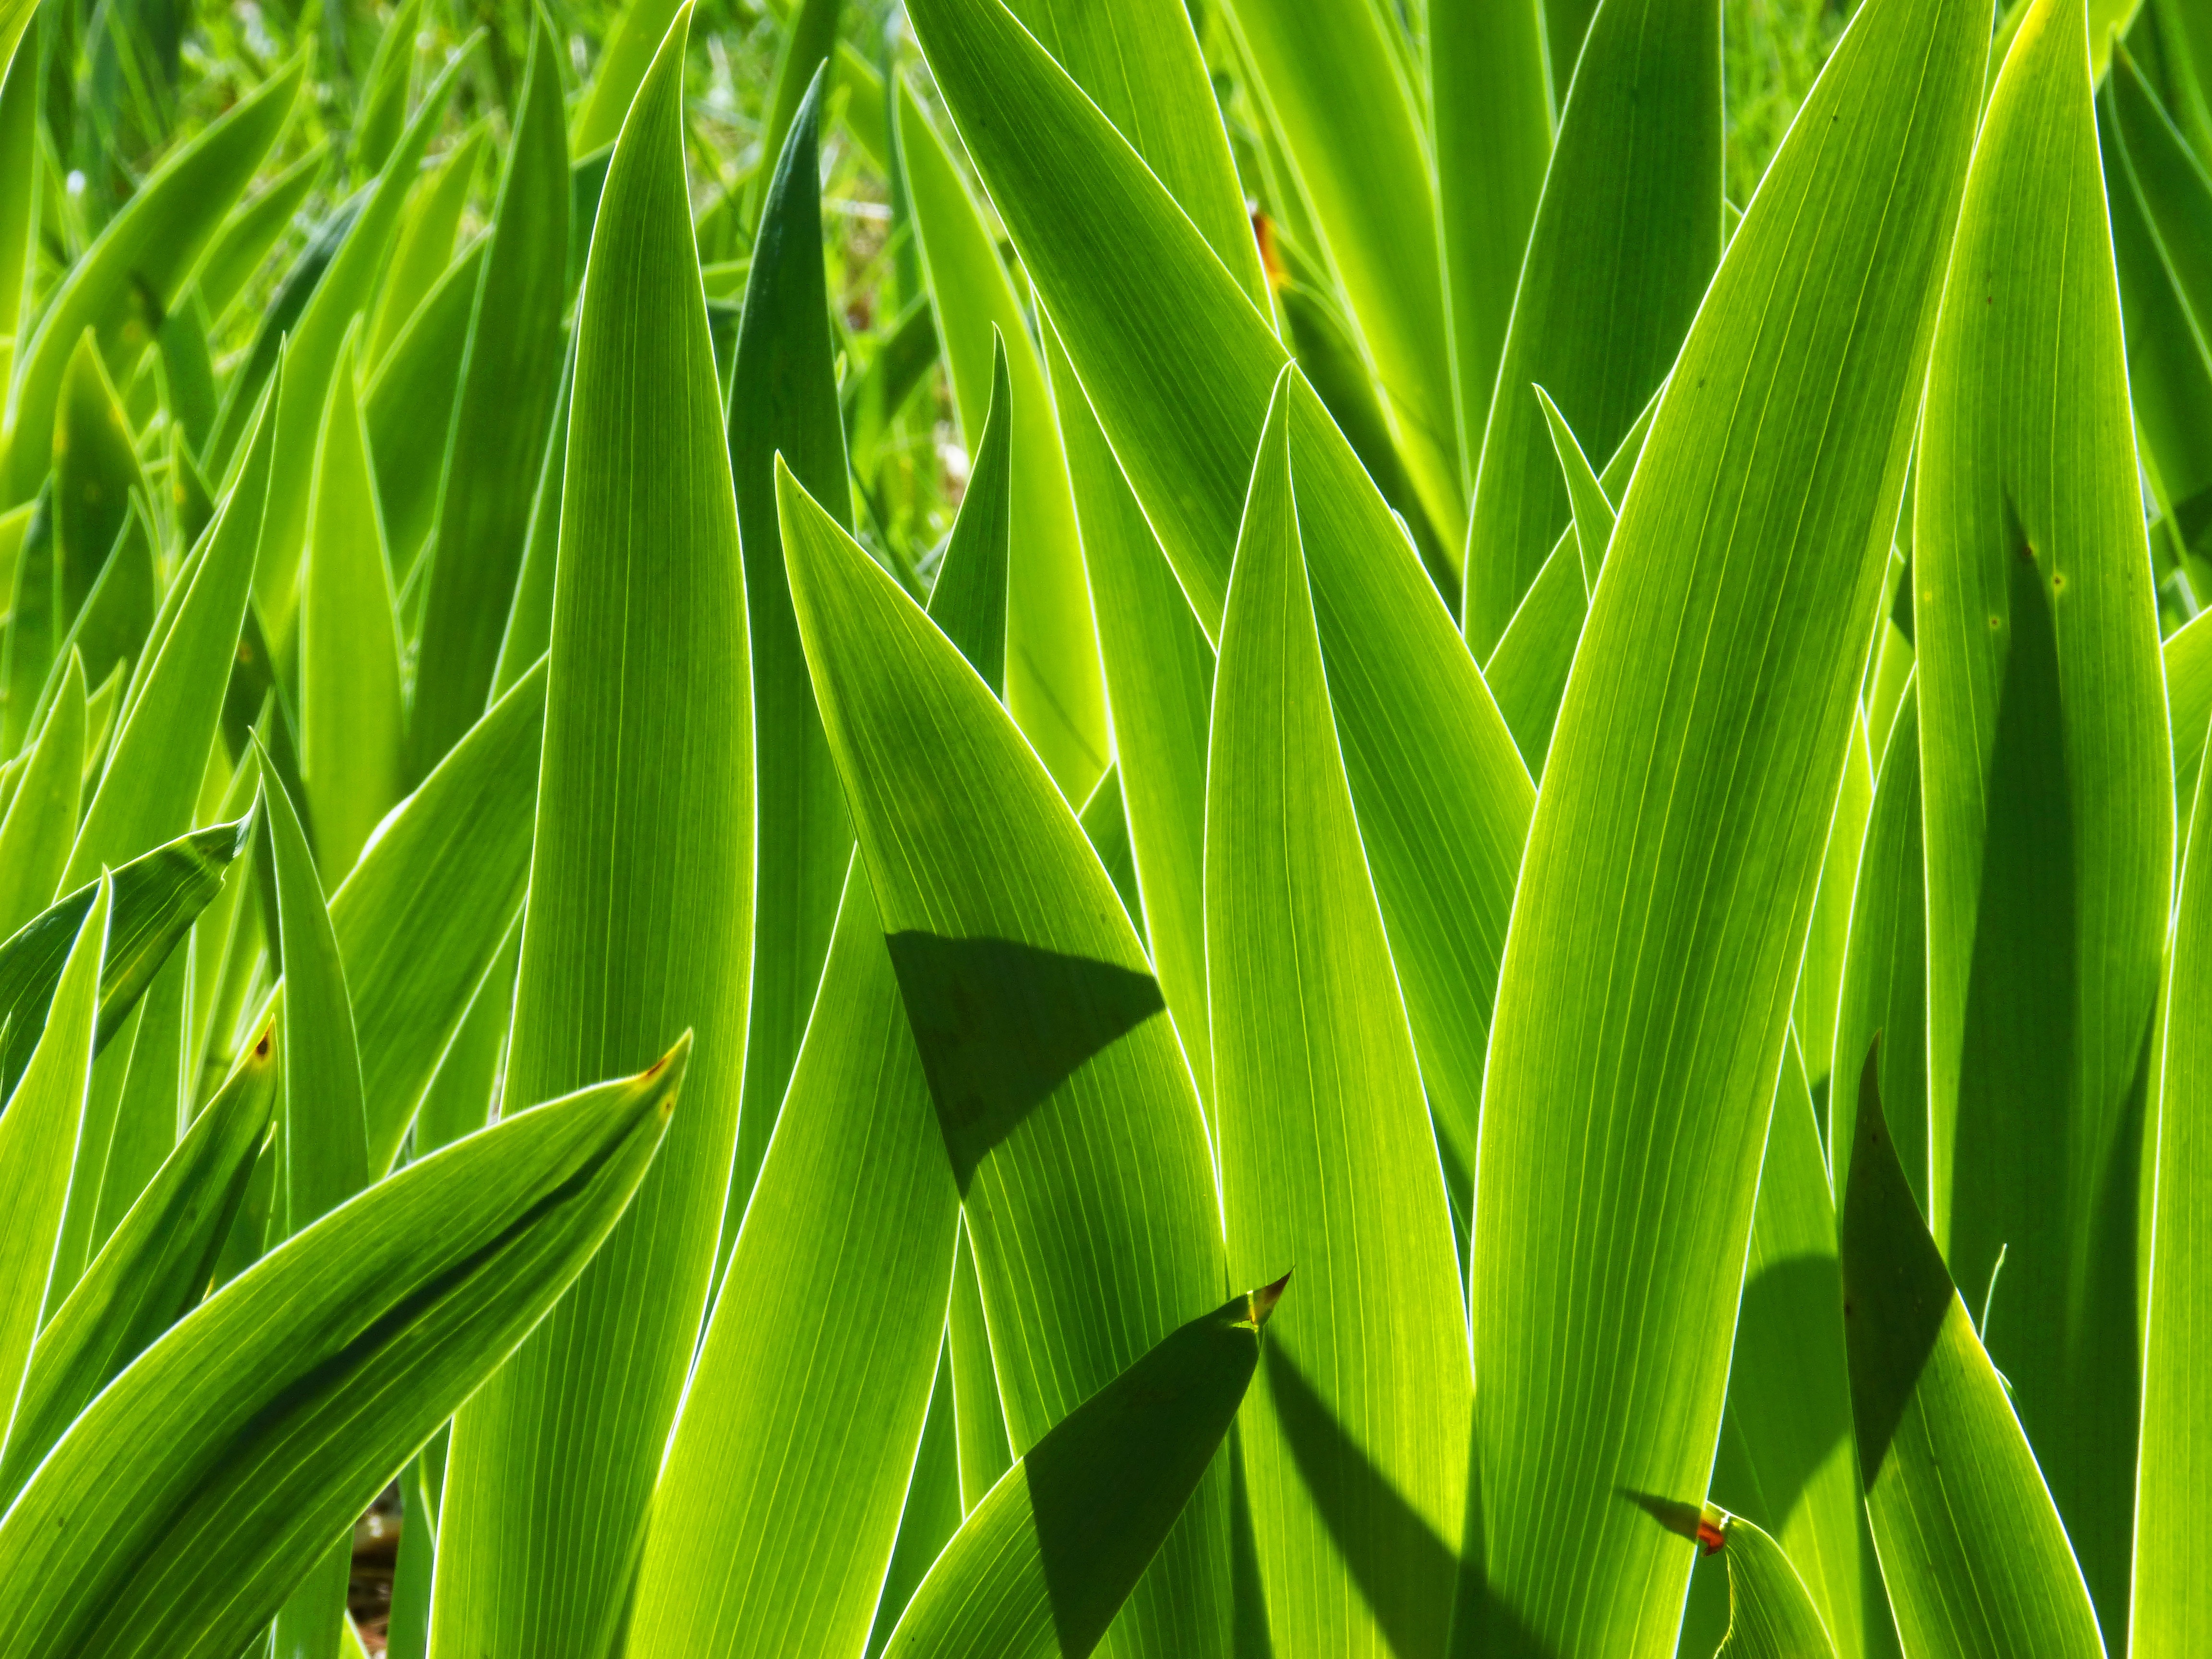
tree, grass, branch, plant, lawn, sunlight, texture, leaf, flower, green, botany, flora, leaves, shadows, translucent, backlight, macro photography, blue l rio, iris germanica, grass family, plant stem, arecales